Immigration in Honduras

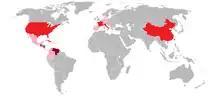
Countries where the largest migratory groups in Honduras come in 2023.

Immigration to the Republic of Honduras is a complex demographic phenomenon that has been an important source of population growth and cultural change through the centuries throughout much of Honduran history. In the ten months to October 2022, about 120,000 migrants passed through Honduras, most of them being irregular.